Sewing

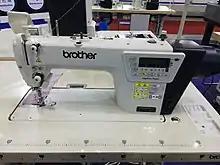
Latest sewing machines Brother "Nexio" Direct Drive Lock Stitcher with Electronic Feeding System

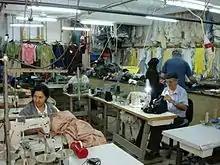
Garment construction

Garment construction is usually guided by a sewing pattern. A pattern can be quite simple; some patterns are nothing more than a mathematical formula that the sewer calculates based on the intended wearer's measurements. Once calculated, the sewer has the measurements needed to cut the cloth and sew the garment together. At the other end of the spectrum are haute couture fashion designs. When a couture garment is made of unusual material, or has extreme proportions, the design may challenge the sewer's engineering knowledge. Complex designs are drafted and refitted dozens of times, may take around 40 hours to develop a final pattern, and require 60 hours of cutting and sewing. It is important for a pattern to be created well because the way a completed piece fits is the reason it will either be worn or not.